Tur, Kuyavian-Pomeranian Voivodeship

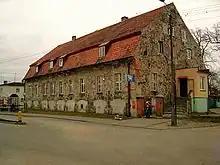
Post office, military headquarters of the Stalag XXI-B POW camp under German occupation

The oldest known mention of the village comes from 1337, when it was part of the Piast-ruled Kingdom of Poland. Tur was a private village of Polish nobility, administratively located in the Kcynia County in the Kalisz Voivodeship in the Greater Poland Province.